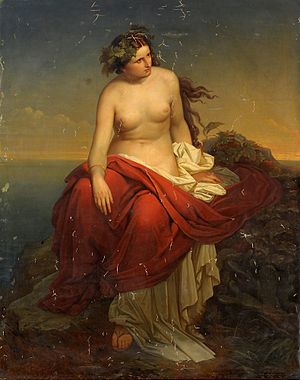
Ariadne
Ariadne fra Naxos, maleri 1853
Ariadne var i græsk mytologi datter af Kretas kong Minos og Pasifaë.